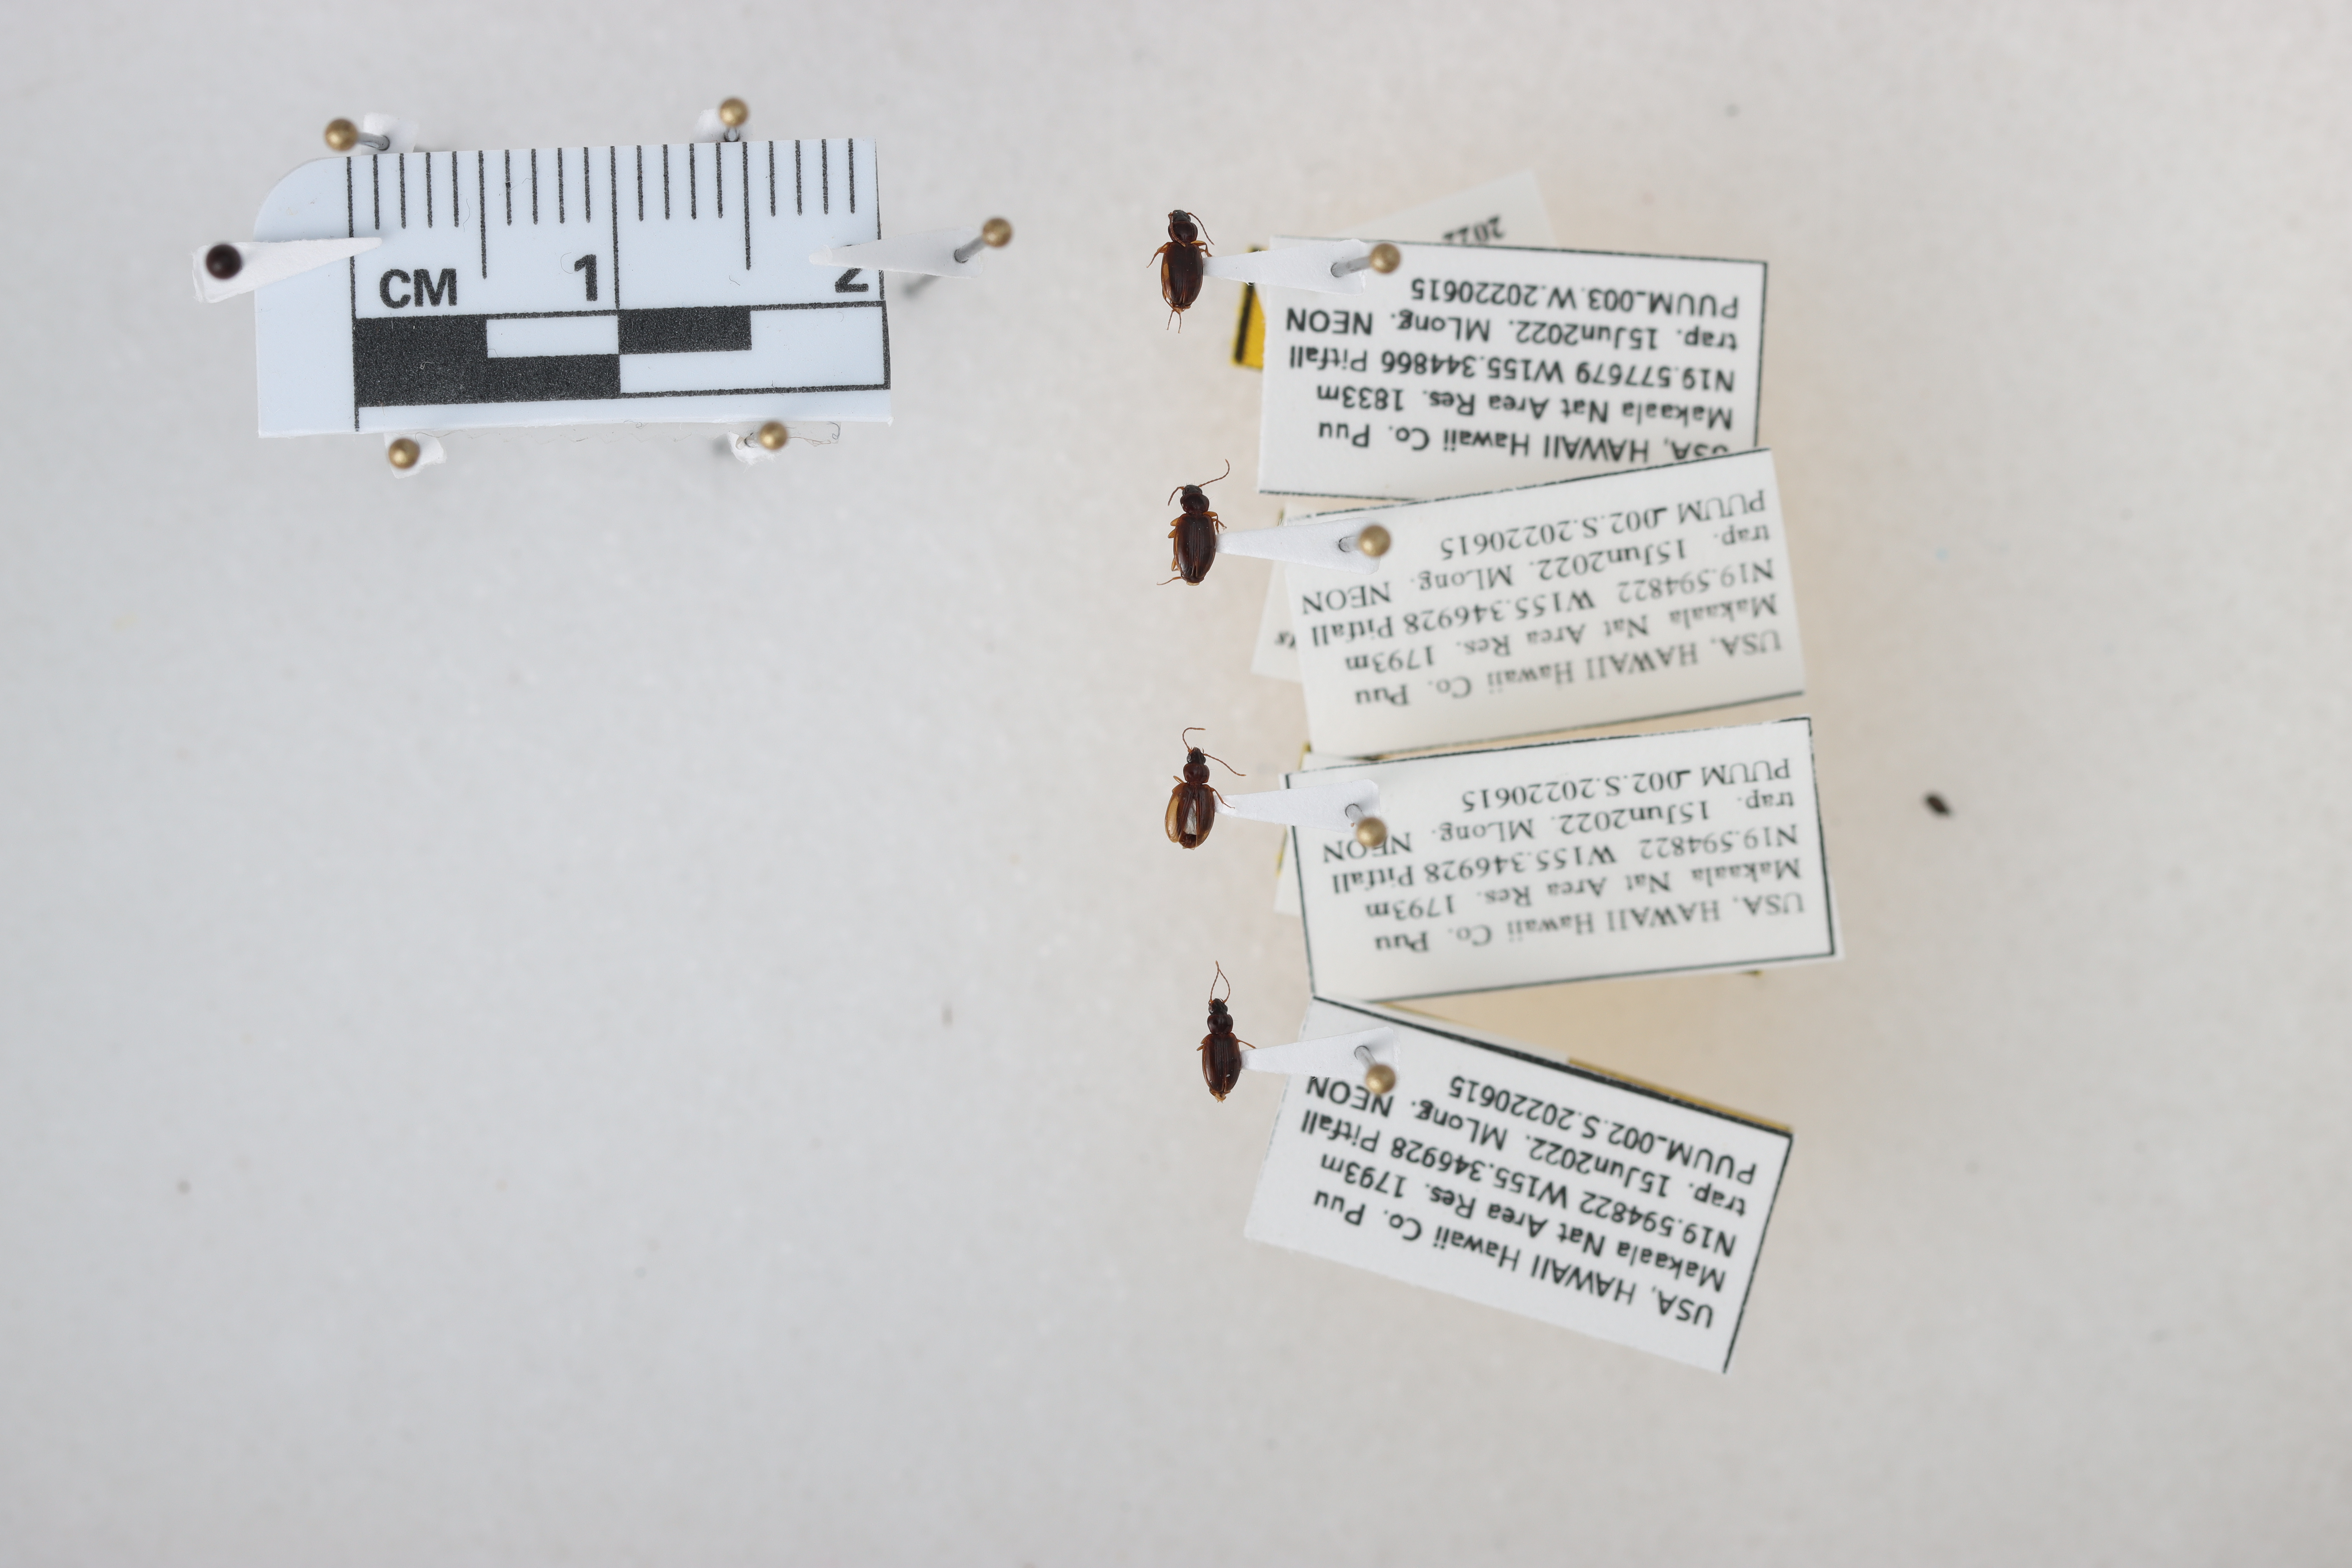
Beetle 1 — elytra length: 0.232 cm, elytra max width: 0.157 cm, basal pronotum width: 0.088 cm

Beetle 2 — elytra length: 0.24 cm, elytra max width: 0.158 cm, basal pronotum width: 0.085 cm

Beetle 3 — elytra length: 0.225 cm, elytra max width: 0.146 cm, basal pronotum width: 0.08 cm

Beetle 4 — elytra length: 0.22 cm, elytra max width: 0.144 cm, basal pronotum width: 0.077 cm